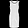
Label: Dress